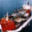
Label: ship